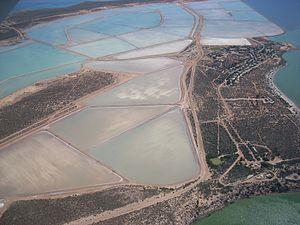
Useless Loop est une petite ville minière d'Australie située dans la baie du même nom au centre de la côte ouest de l'Australie-Occidentale, et précisément sur le littoral oriental d'Heirisson Prong, une péninsule s'avançant dans le golfe de l'océan Indien que l'on appelle la baie Shark. On y exploite le sel depuis 1962, et la zone est interdite d'accès au public.